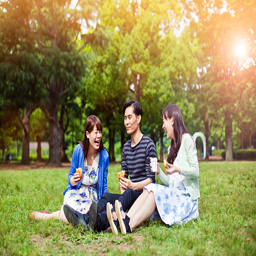
happy group of friends eat in the park